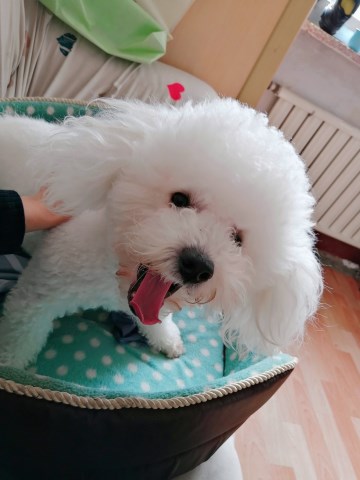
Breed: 3083-n000117-Bichon_Frise